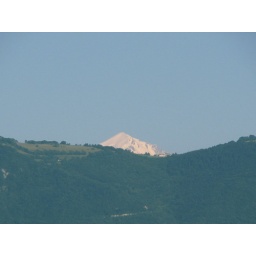
Just visible over the mountains when there are no clouds around is Mont Blanc.